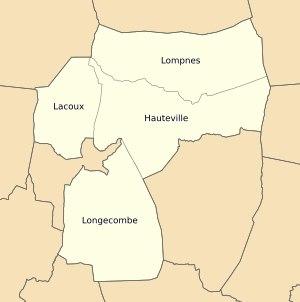
Hauteville-Lompnes est une ancienne commune française de l'Ain. Le 1ᵉʳ janvier 2019, elle devient commune déléguée et chef-lieu de Plateau d'Hauteville.